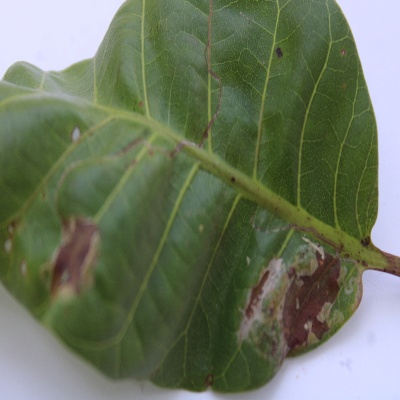
Crop: Cashew
Condition: leaf miner